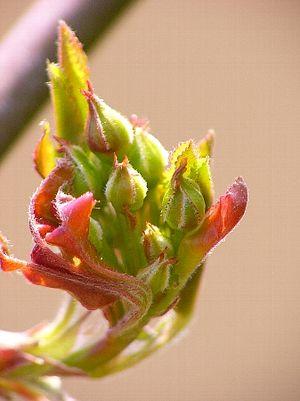
Le Rosier de Lady Banks est une espèce de rosier originaire du centre et de l'ouest de la Chine, dans les provinces de Gansu, Guizhou, Henan, Hubei, de Jiangsu, Sichuan et Yunnan. On l'y trouve dans les régions montagneuses à des altitudes comprises entre 500 et 2 200 mètres.